Kalayanthani

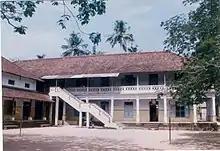
St.George's High School

Kalayanthani has a high school (St. George's high school), managed by the Syro-Malabar Catholic Eparchy of Kothamangalam and it is headed by the senior most teacher as Headmaster, which is really a benefit to the nearby villages.